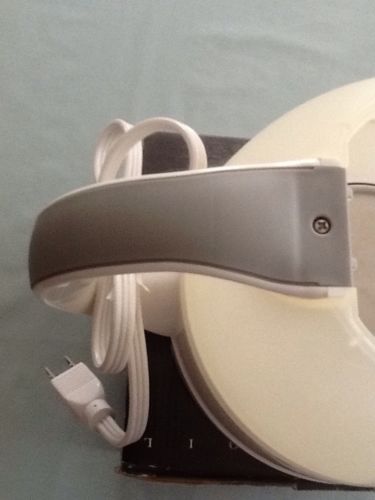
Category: kettle